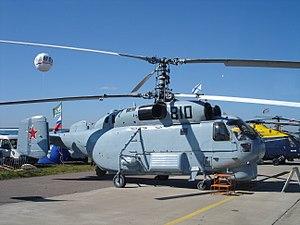
Kamov est un des deux principaux constructeurs russes d'hélicoptères. Son origine remonte à 1948 lorsque l'ingénieur aérospatial Nikolaï Kamov crée le bureau d'études OKB-938 dans la banlieue de Moscou. Kamov fait partie depuis 2007 de la holding Hélicoptères de Russie qui regroupe l'ensemble des entreprises russes intervenant dans la production d'hélicoptères.
Le Kamov Ka-27 est un hélicoptère à rotors contrarotatifs à usage militaire. Il a été conçu comme le successeur direct du Ka-25 et affiche pour les mêmes dimensions environ une masse maximale au décollage double. Il a été mis en service actif pour la première fois sur les destroyers lance-missiles de la classe Udaloy.